Jennifer Leitham

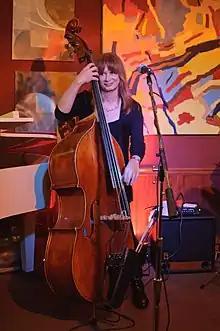
Jennifer Leitham performing in March 2012 in Sierra Madre, California

Jennifer Leitham (born John Leitham, August 10, 1953) is an American musician and double bass player. Being left-handed, she has also used the nicknames "Lefty" or "The Southpaw."